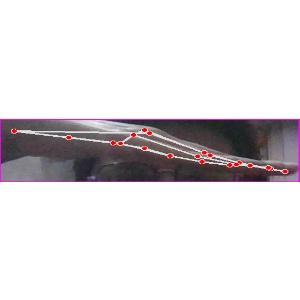
अक्षर: ज